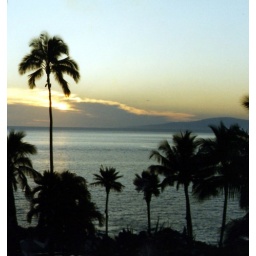
evening sky over the ocean in Maui.